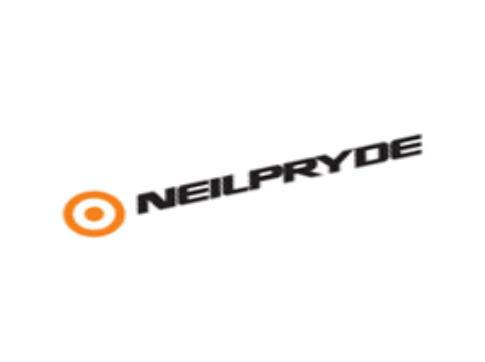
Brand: neil pryde-2
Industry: Sports